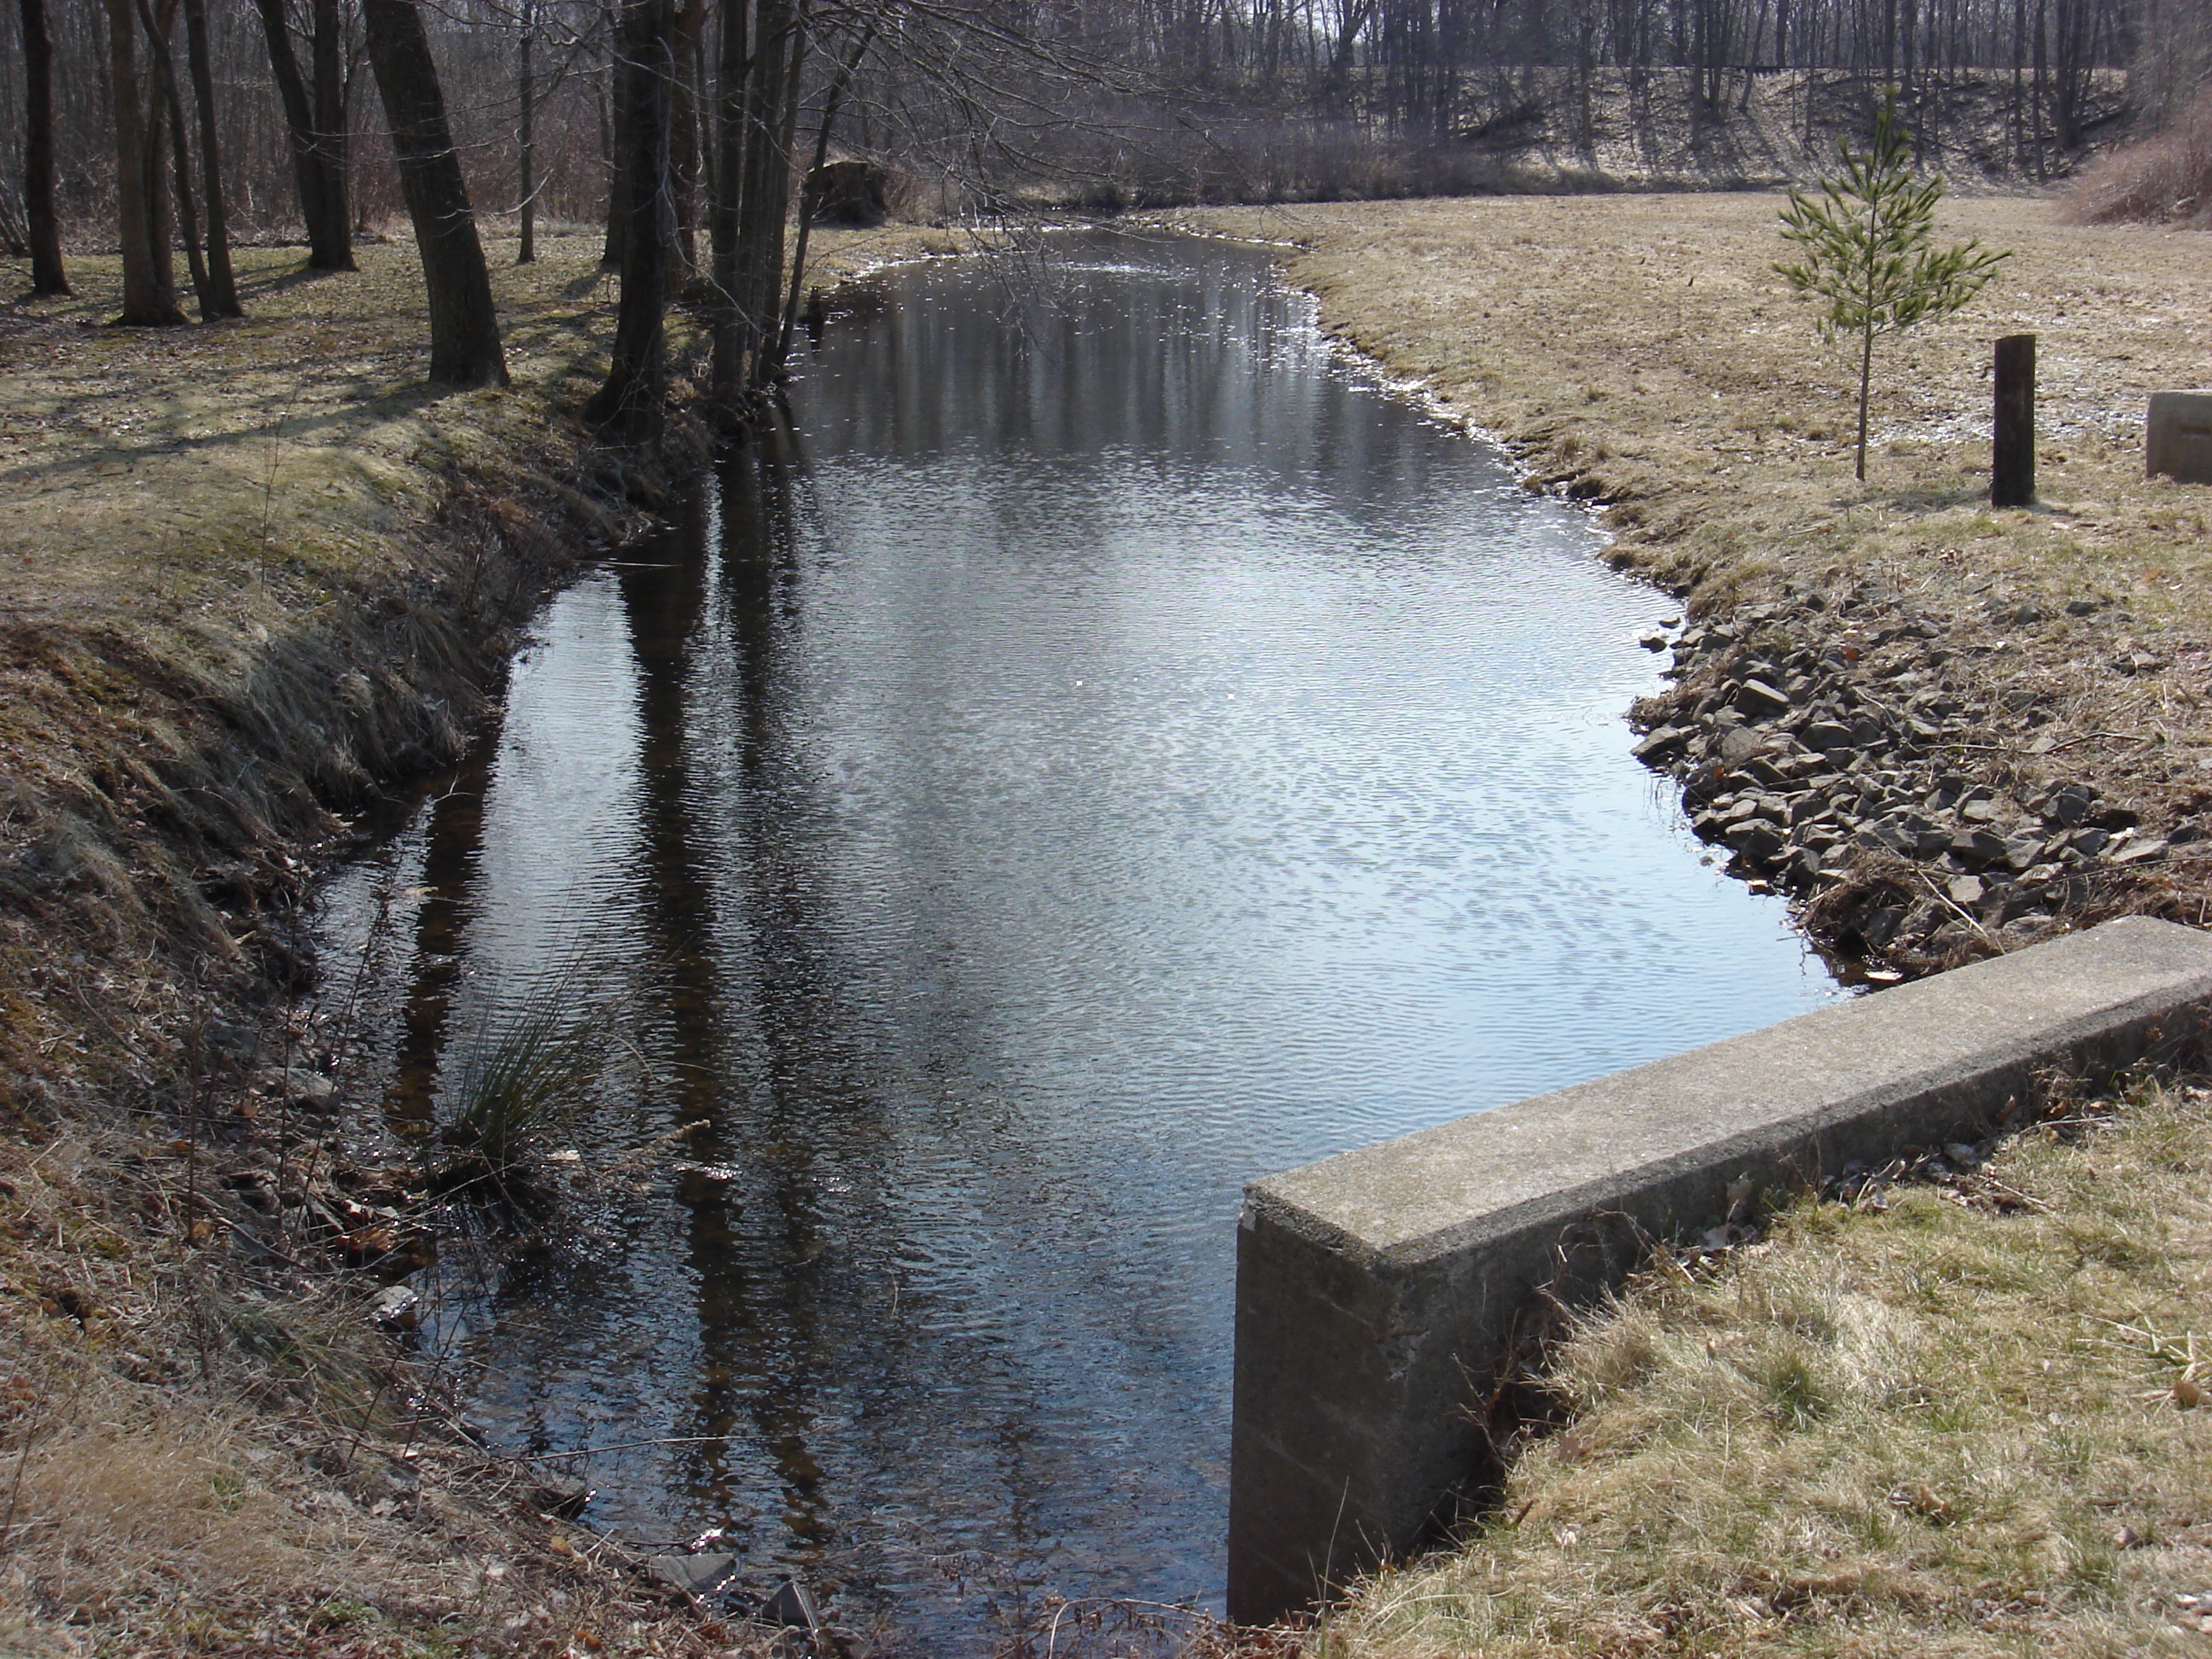
landscape, water, nature, fall, river, canal, pond, stream, green, autumn, park, scenery, reservoir, waterway, trees, sunny, wetland, brown leaves, ditch